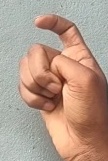
ASL sign: X